Alice Smith

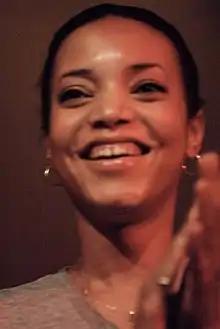
Alice Smith at the Black Lily Film & Music Festival, 2007

Alice Smith (born November 30, 1977) is an American singer and songwriter, her style anchored in rock, R&B, blues, jazz and soul.